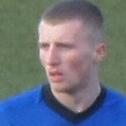
Age: 19